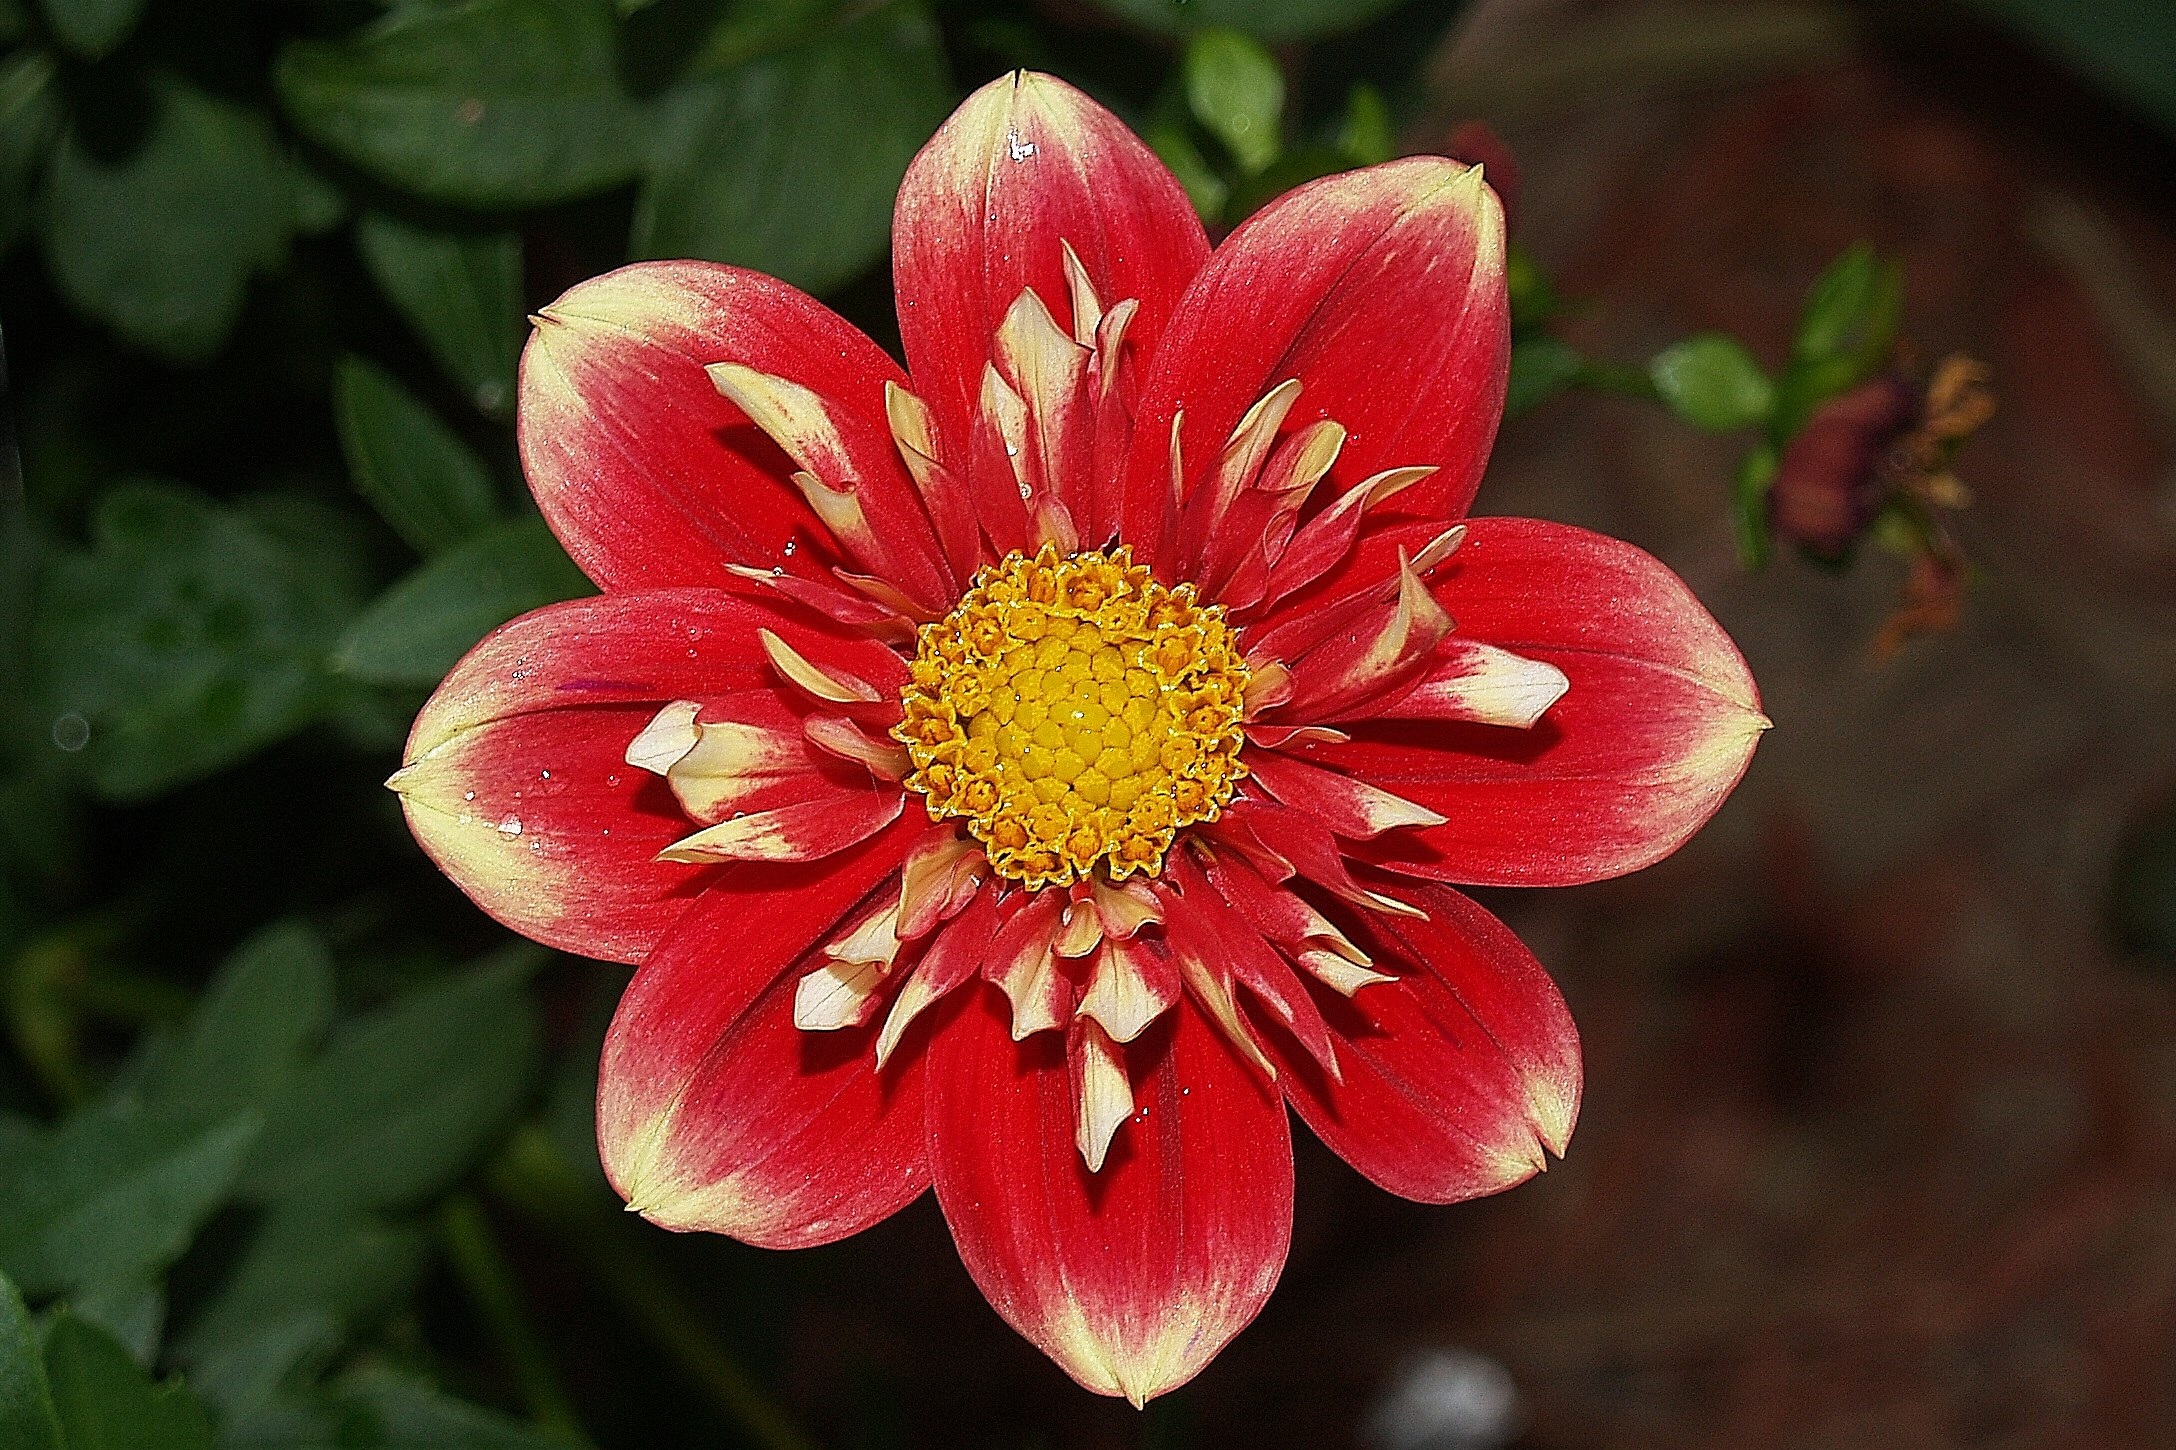
nature, blossom, plant, flower, petal, bloom, red, botany, blooming, yellow, garden, flora, dahlia, springtime, macro photography, flowering plant, daisy family, land plant